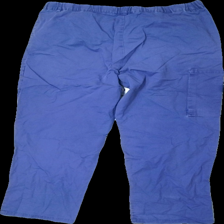
View: back
Type: Trousers
Category: Men
Brand: Missing
Colors: Blue
Material: 100% cotton
Cut: Regular
Size: L
Season: All
Damage location: top center
Damage 2 location: top right
Damage 3 location: middle center
Price range: <50
Recommended usage: Export
Description: blå byxor, urtvättade
Comment: urtvättade